Alberto Quintero (footballer)

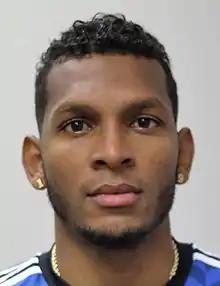

Alberto Abdiel Quintero Medina (born 18 December 1987) is a Panamanian professional footballer who plays for C.D. Plaza Amador and the Panama national team as a winger.